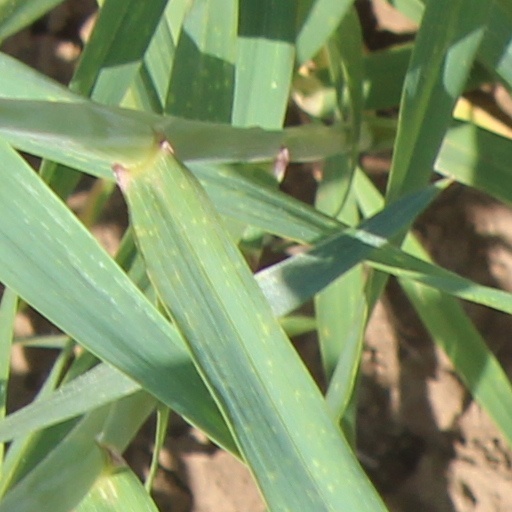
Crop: wheat